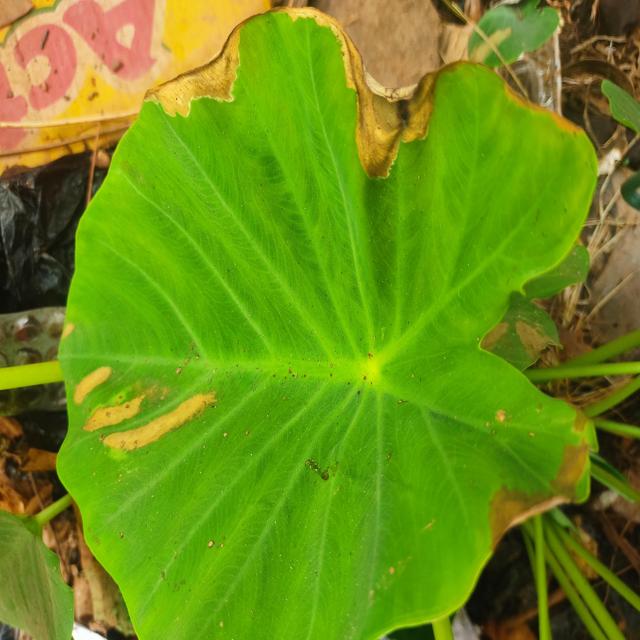
Label: Mid_Blight